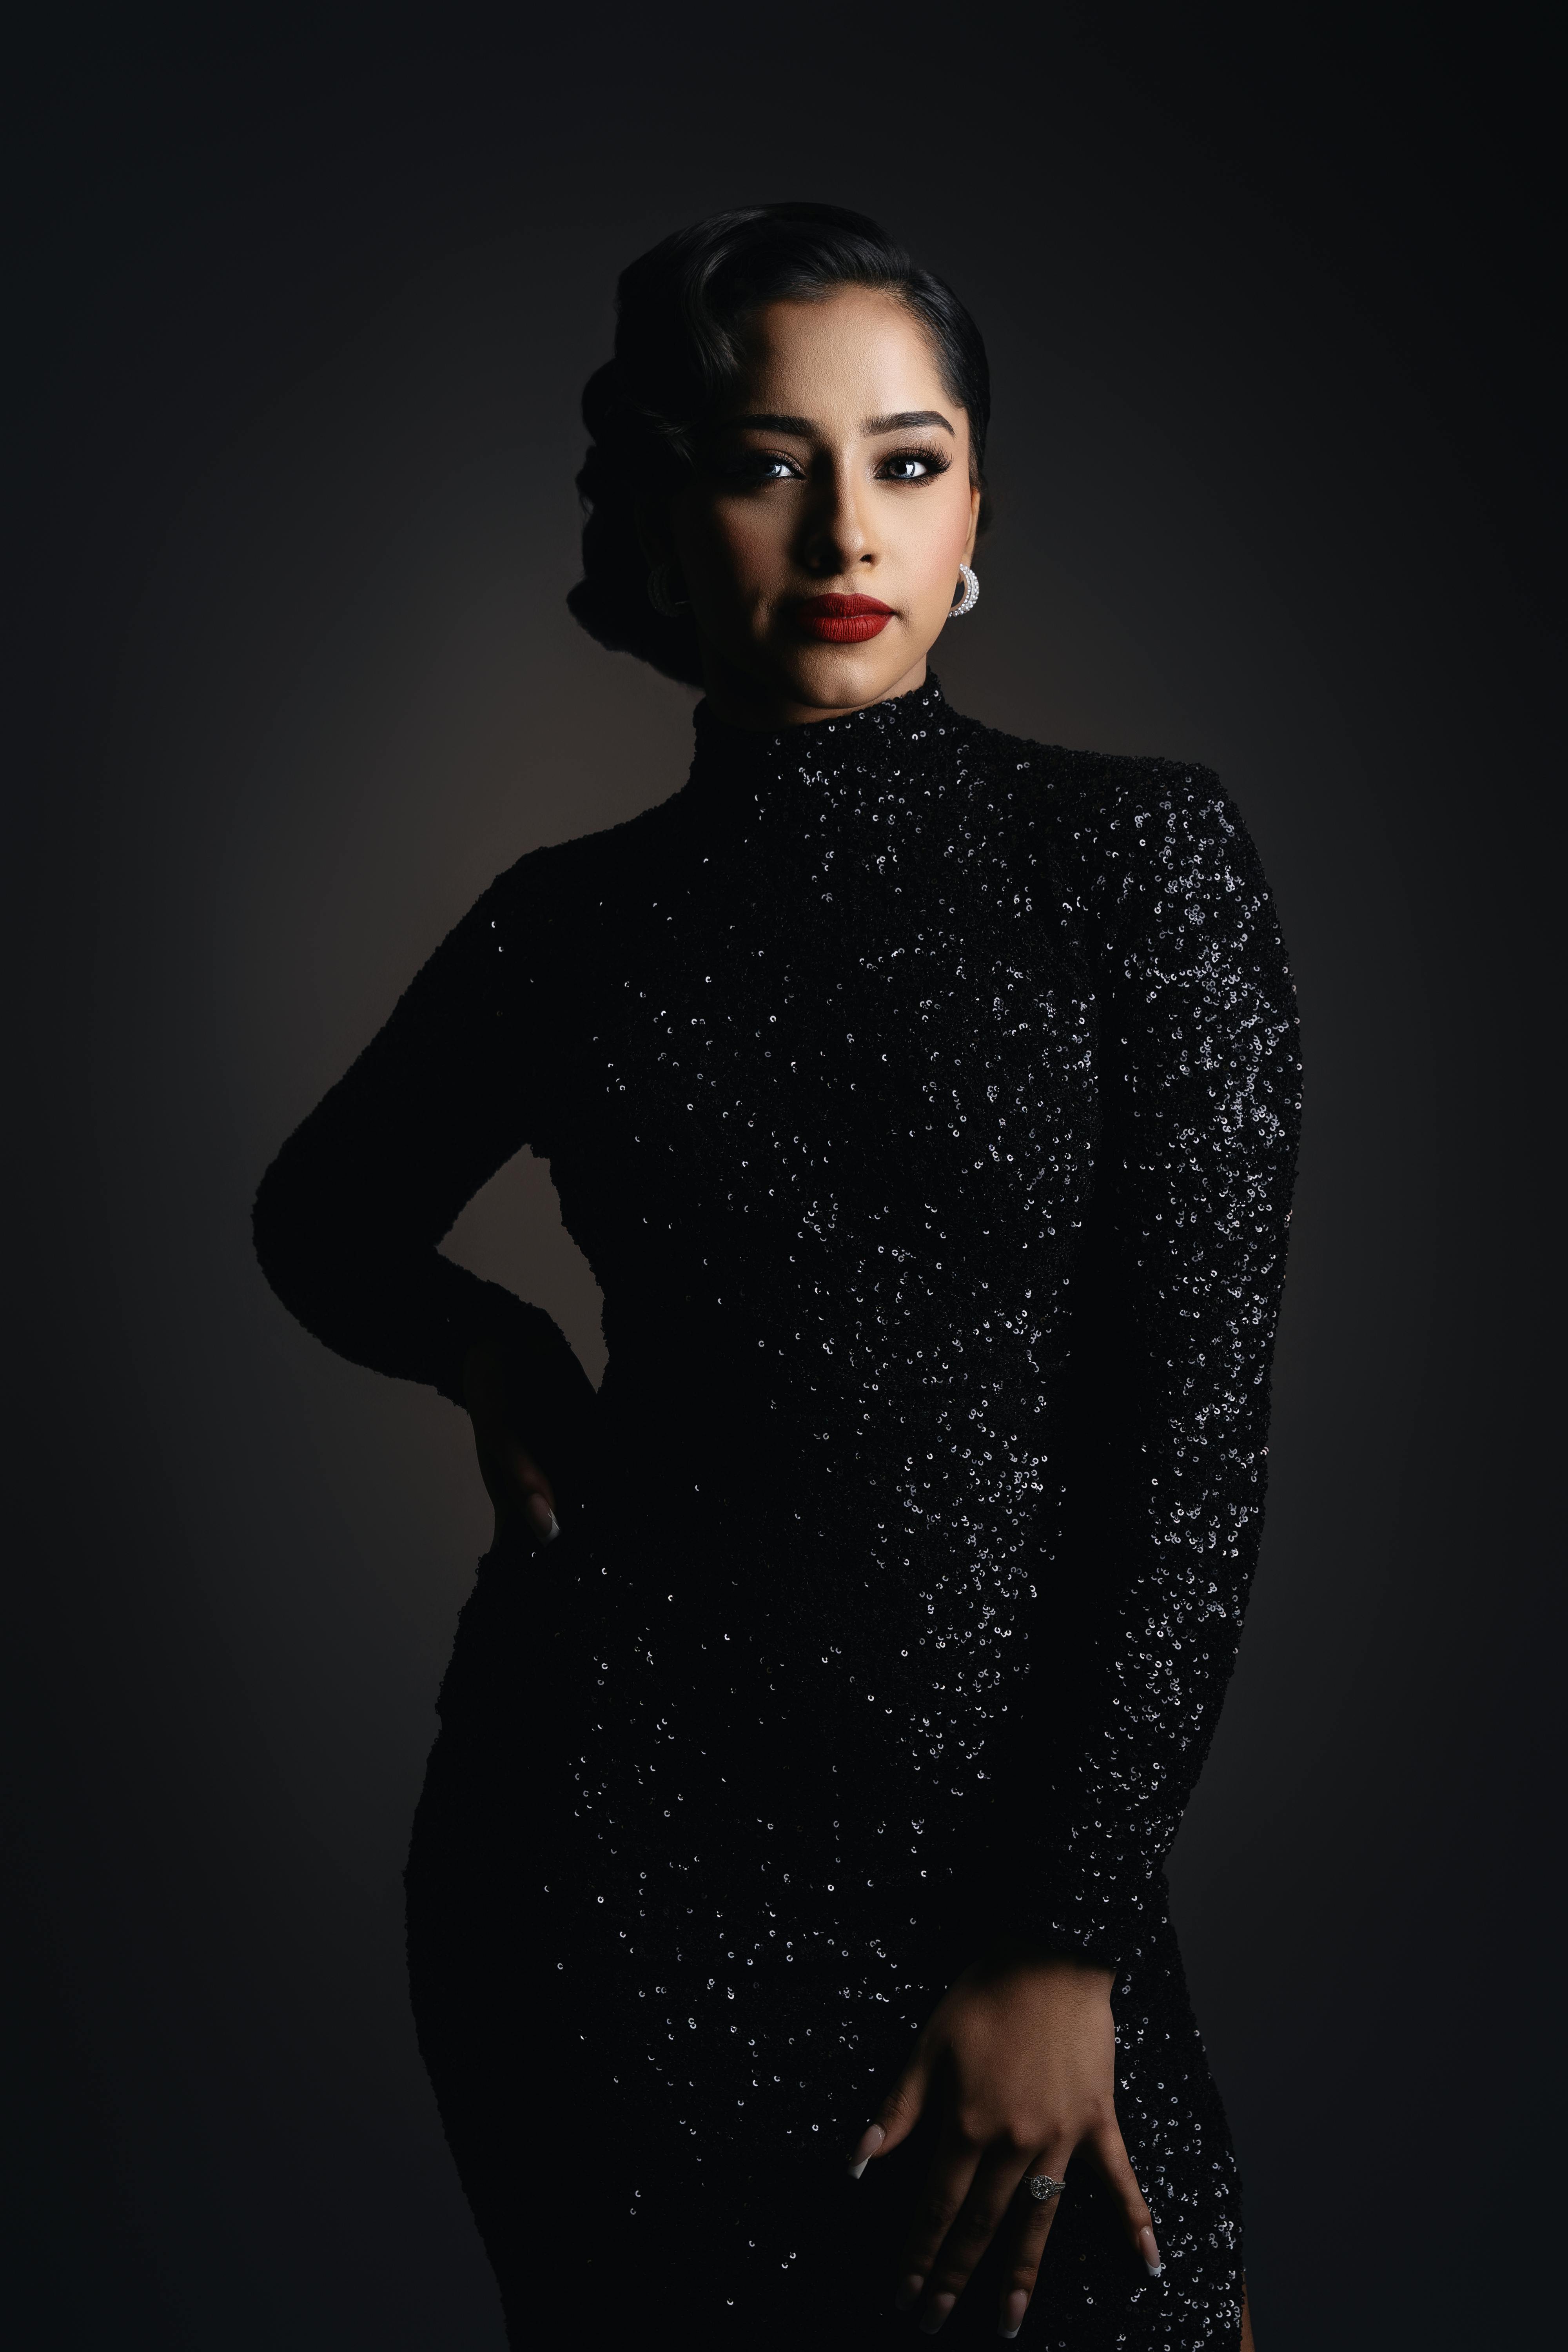
woman, lips, shoulder, fashion, beauty, neck, black hair, fashion model, eyelash, black, model, makeover, waist, darkness, portrait photography, fashion design, black and white, photo shoot, One piece garment, art model, Sheath dress, long hair, day dress, cocktail dress, design, lipstick, eye shadow, portrait, cosmetics, night, little black dress, lace, retro style, eye liner, haute couture, See through clothing